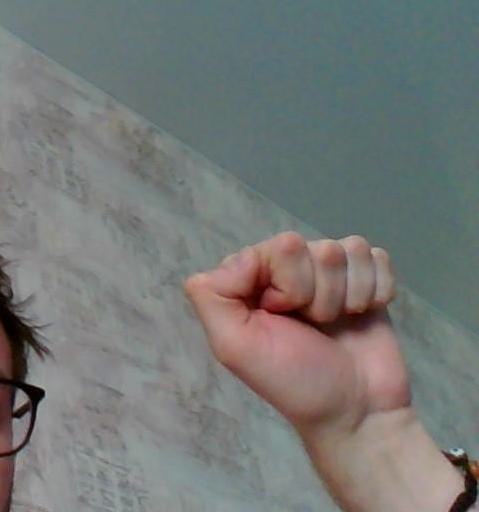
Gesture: fist